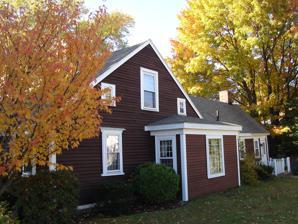
Building: Noah Curtis House
Country: United States of America
Year built: 1795
Historic house in Massachusetts, United States United States historic place Noah Curtis House U.S. National Register of Historic Places Show map of Massachusetts Show map of the United States Location 313 Franklin Street, Quincy, Massachusetts Coordinates 42°14′2″N 71°0′1″W / 42.23389°N 71.00028°W / 42.23389; -71.00028 Built 1795 Architect Noah Curtis Architectural style Federal MPS Quincy MRA NRHP reference No. 89001335 Added to NRHP September 20, 1989 The Noah Curtis House is a historic house located at 313 Franklin Street in Quincy, Massachusetts . Description and history Noah Curtis (1772–1856) The 1 + 1 ⁄ 2 -story Federal period Cape style house, built in 1795 by Noah Curtis, is the oldest Cape-style house in South Quincy . Noah Curtis was an early local pioneer in the manufacture of boots and shoes, which became one of Quincy's major industries. The house is five bays wide, with a center entrance and a centrally-placed chimney. The entry is sheltered by a later portico, and there are additions to the right side and rear. The house was listed on the National Register of Historic Places on September 20, 1989. See also Thomas Curtis House , built nearby by his son National Register of Historic Places listings in Quincy, Massachusetts References